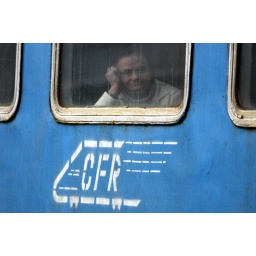
Old woman look through a window of a train stationated in Craiova's railway station, Romania, Monday, Jan 12th, 2009.